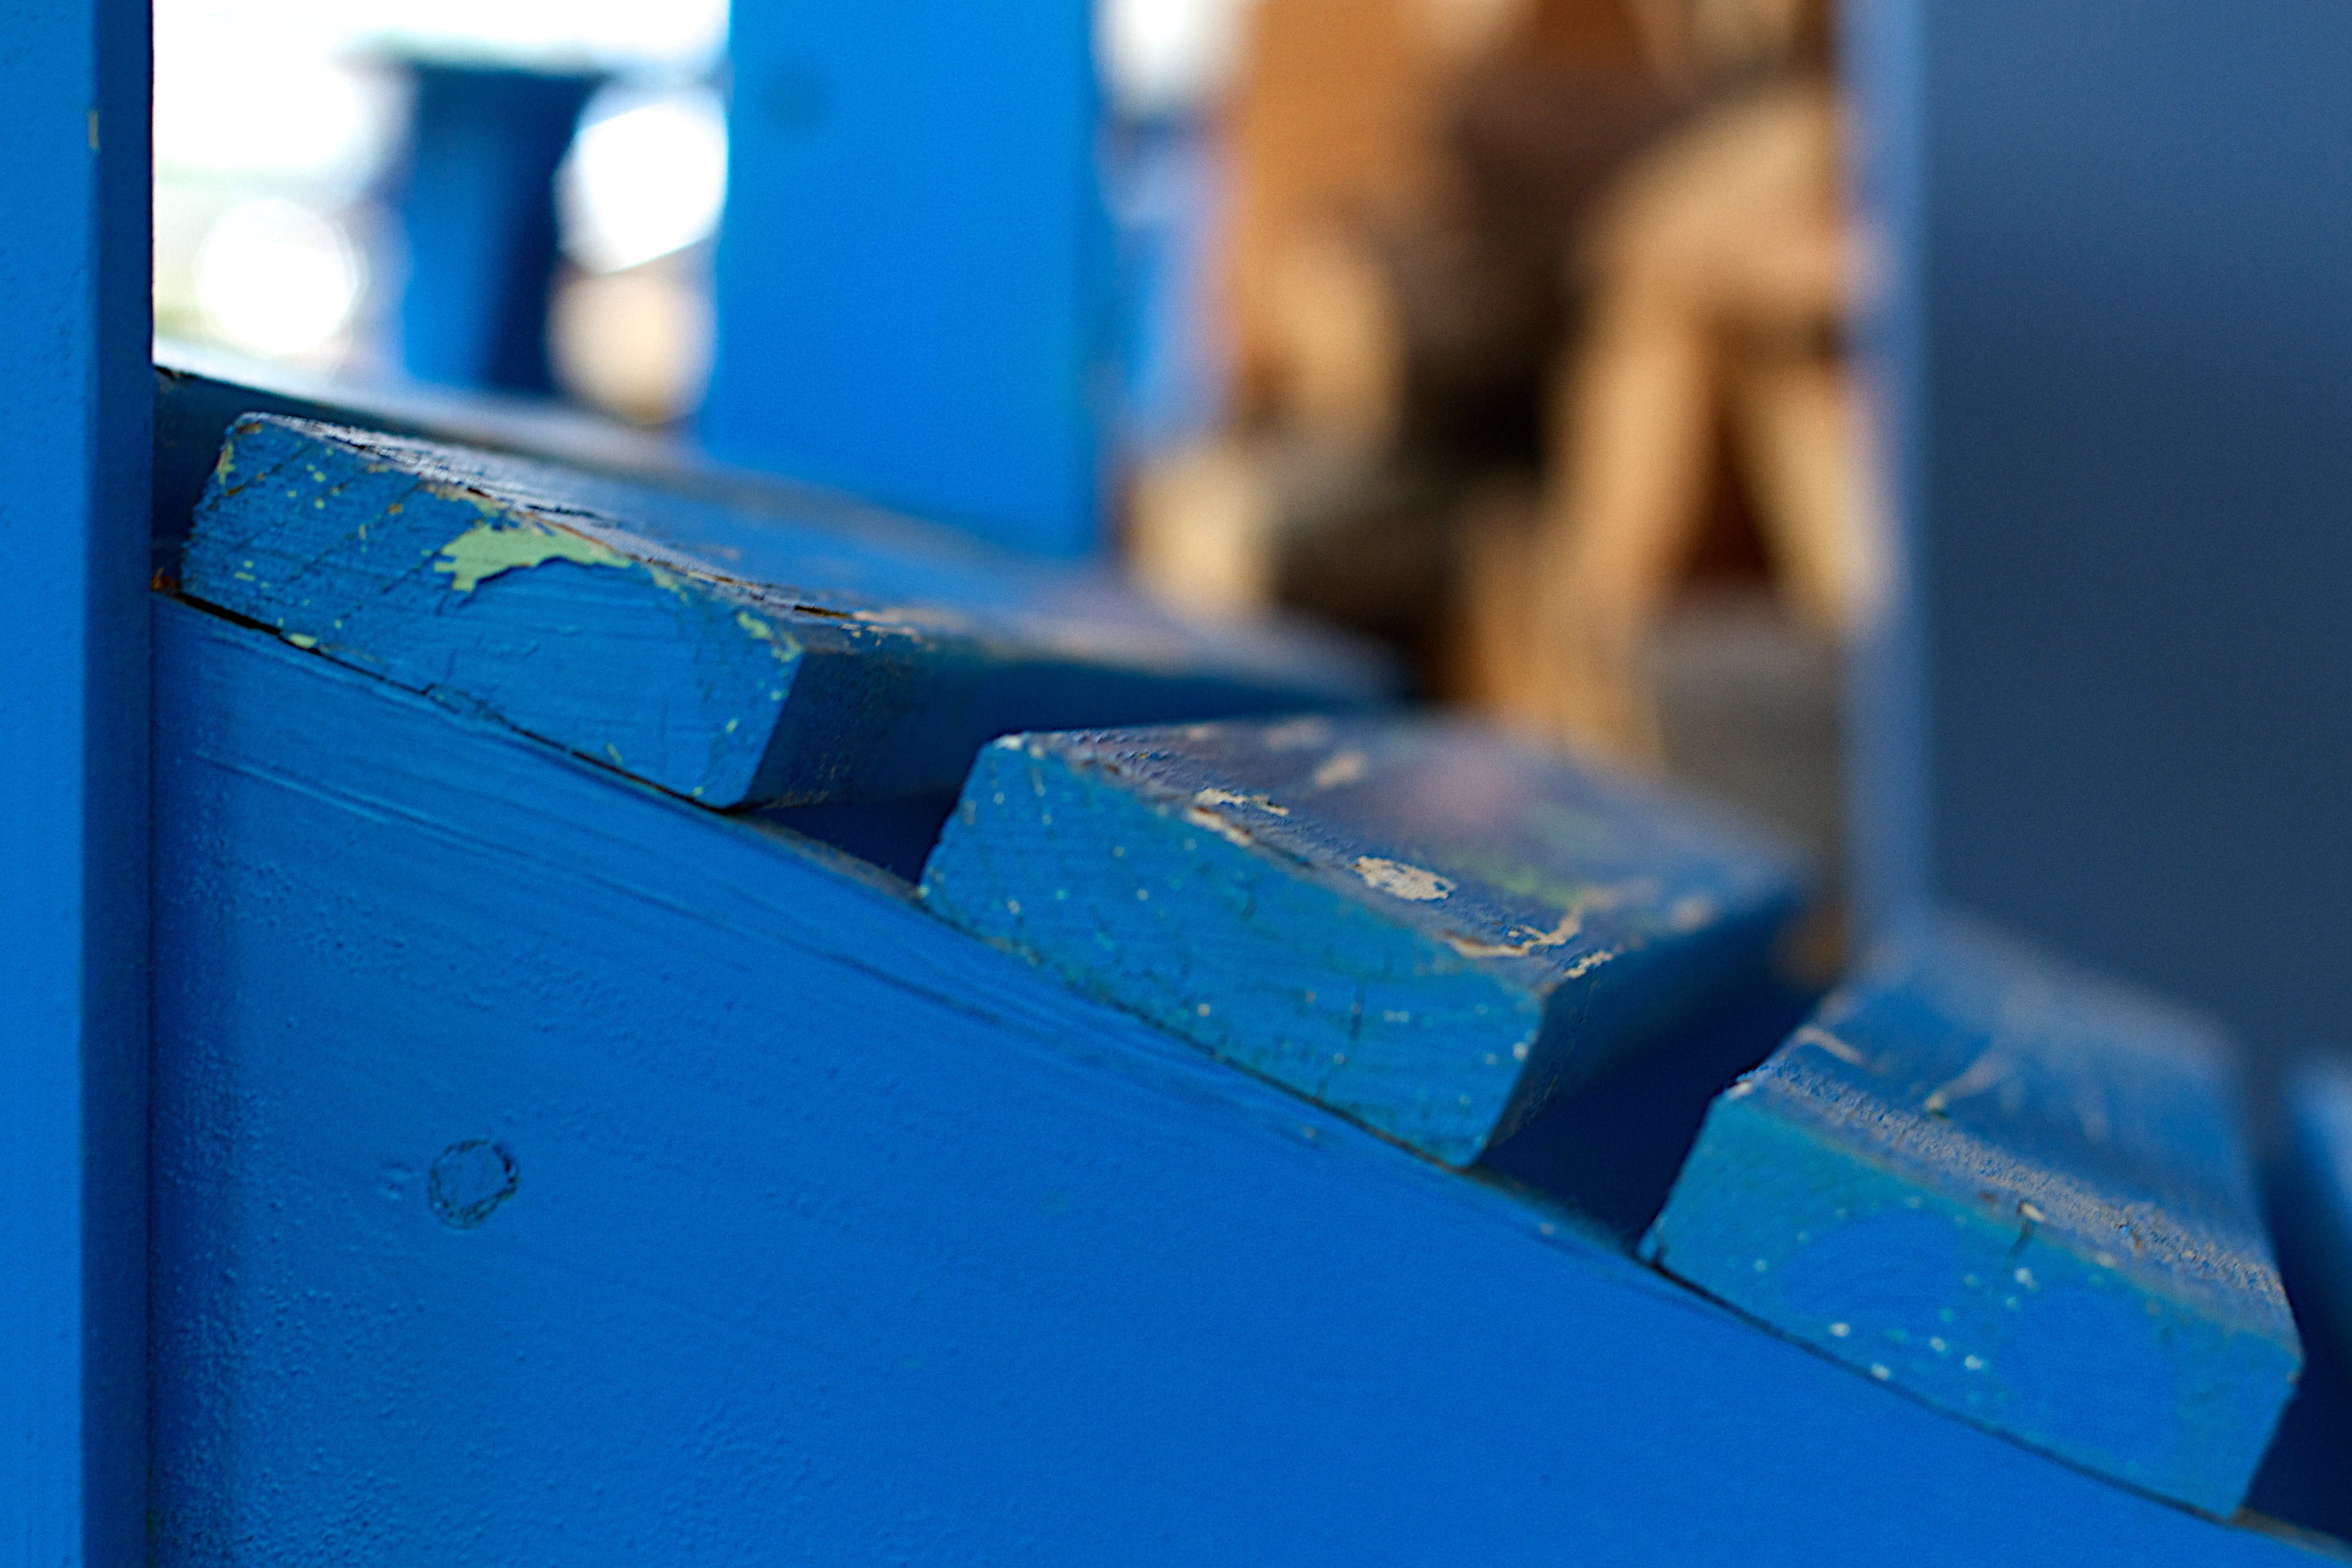
glass, blue, surfing equipment and supplies